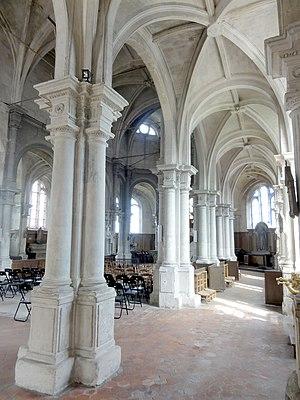
Bas-côté sud, enfilade de piliers.
L'église Saint-Martin est une église catholique paroissiale située à Mareil-en-France, en France. De l'extérieur, seuls le clocher et la façade occidentale du milieu du XIXᵉ siècle sont visibles depuis le domaine public, et dénués d'intérêt. Tout le reste de l'église a été édifié pendant une unique campagne de construction au début du dernier quart du XVIᵉ siècle, et séduit par l'homogénéité et la qualité de son architecture Renaissance. L'ordonnancement et la sculpture monumentale portent la signature artistique du maître-maçon Nicolas de Saint-Michel, de Luzarches, et montrent une ressemblance frappante avec l'église Saint-Martin d'Attainville. À l'instar de toutes les autres églises bâties par le même architecte, le voûtement d'ogives et la disposition générale sont hérités de l'architecture gothique, mais si l'on ne regarde que les supports, l'on pourrait se croire dans un édifice antique. Ce qui distingue l'église de Mareil-en-France est son plan exceptionnel avec déambulatoire complet, sans chapelles rayonnantes, mais avec une enfilade de chapelles peu profondes tout autour de l'église, grâce à des contreforts tournés vers l'intérieur.